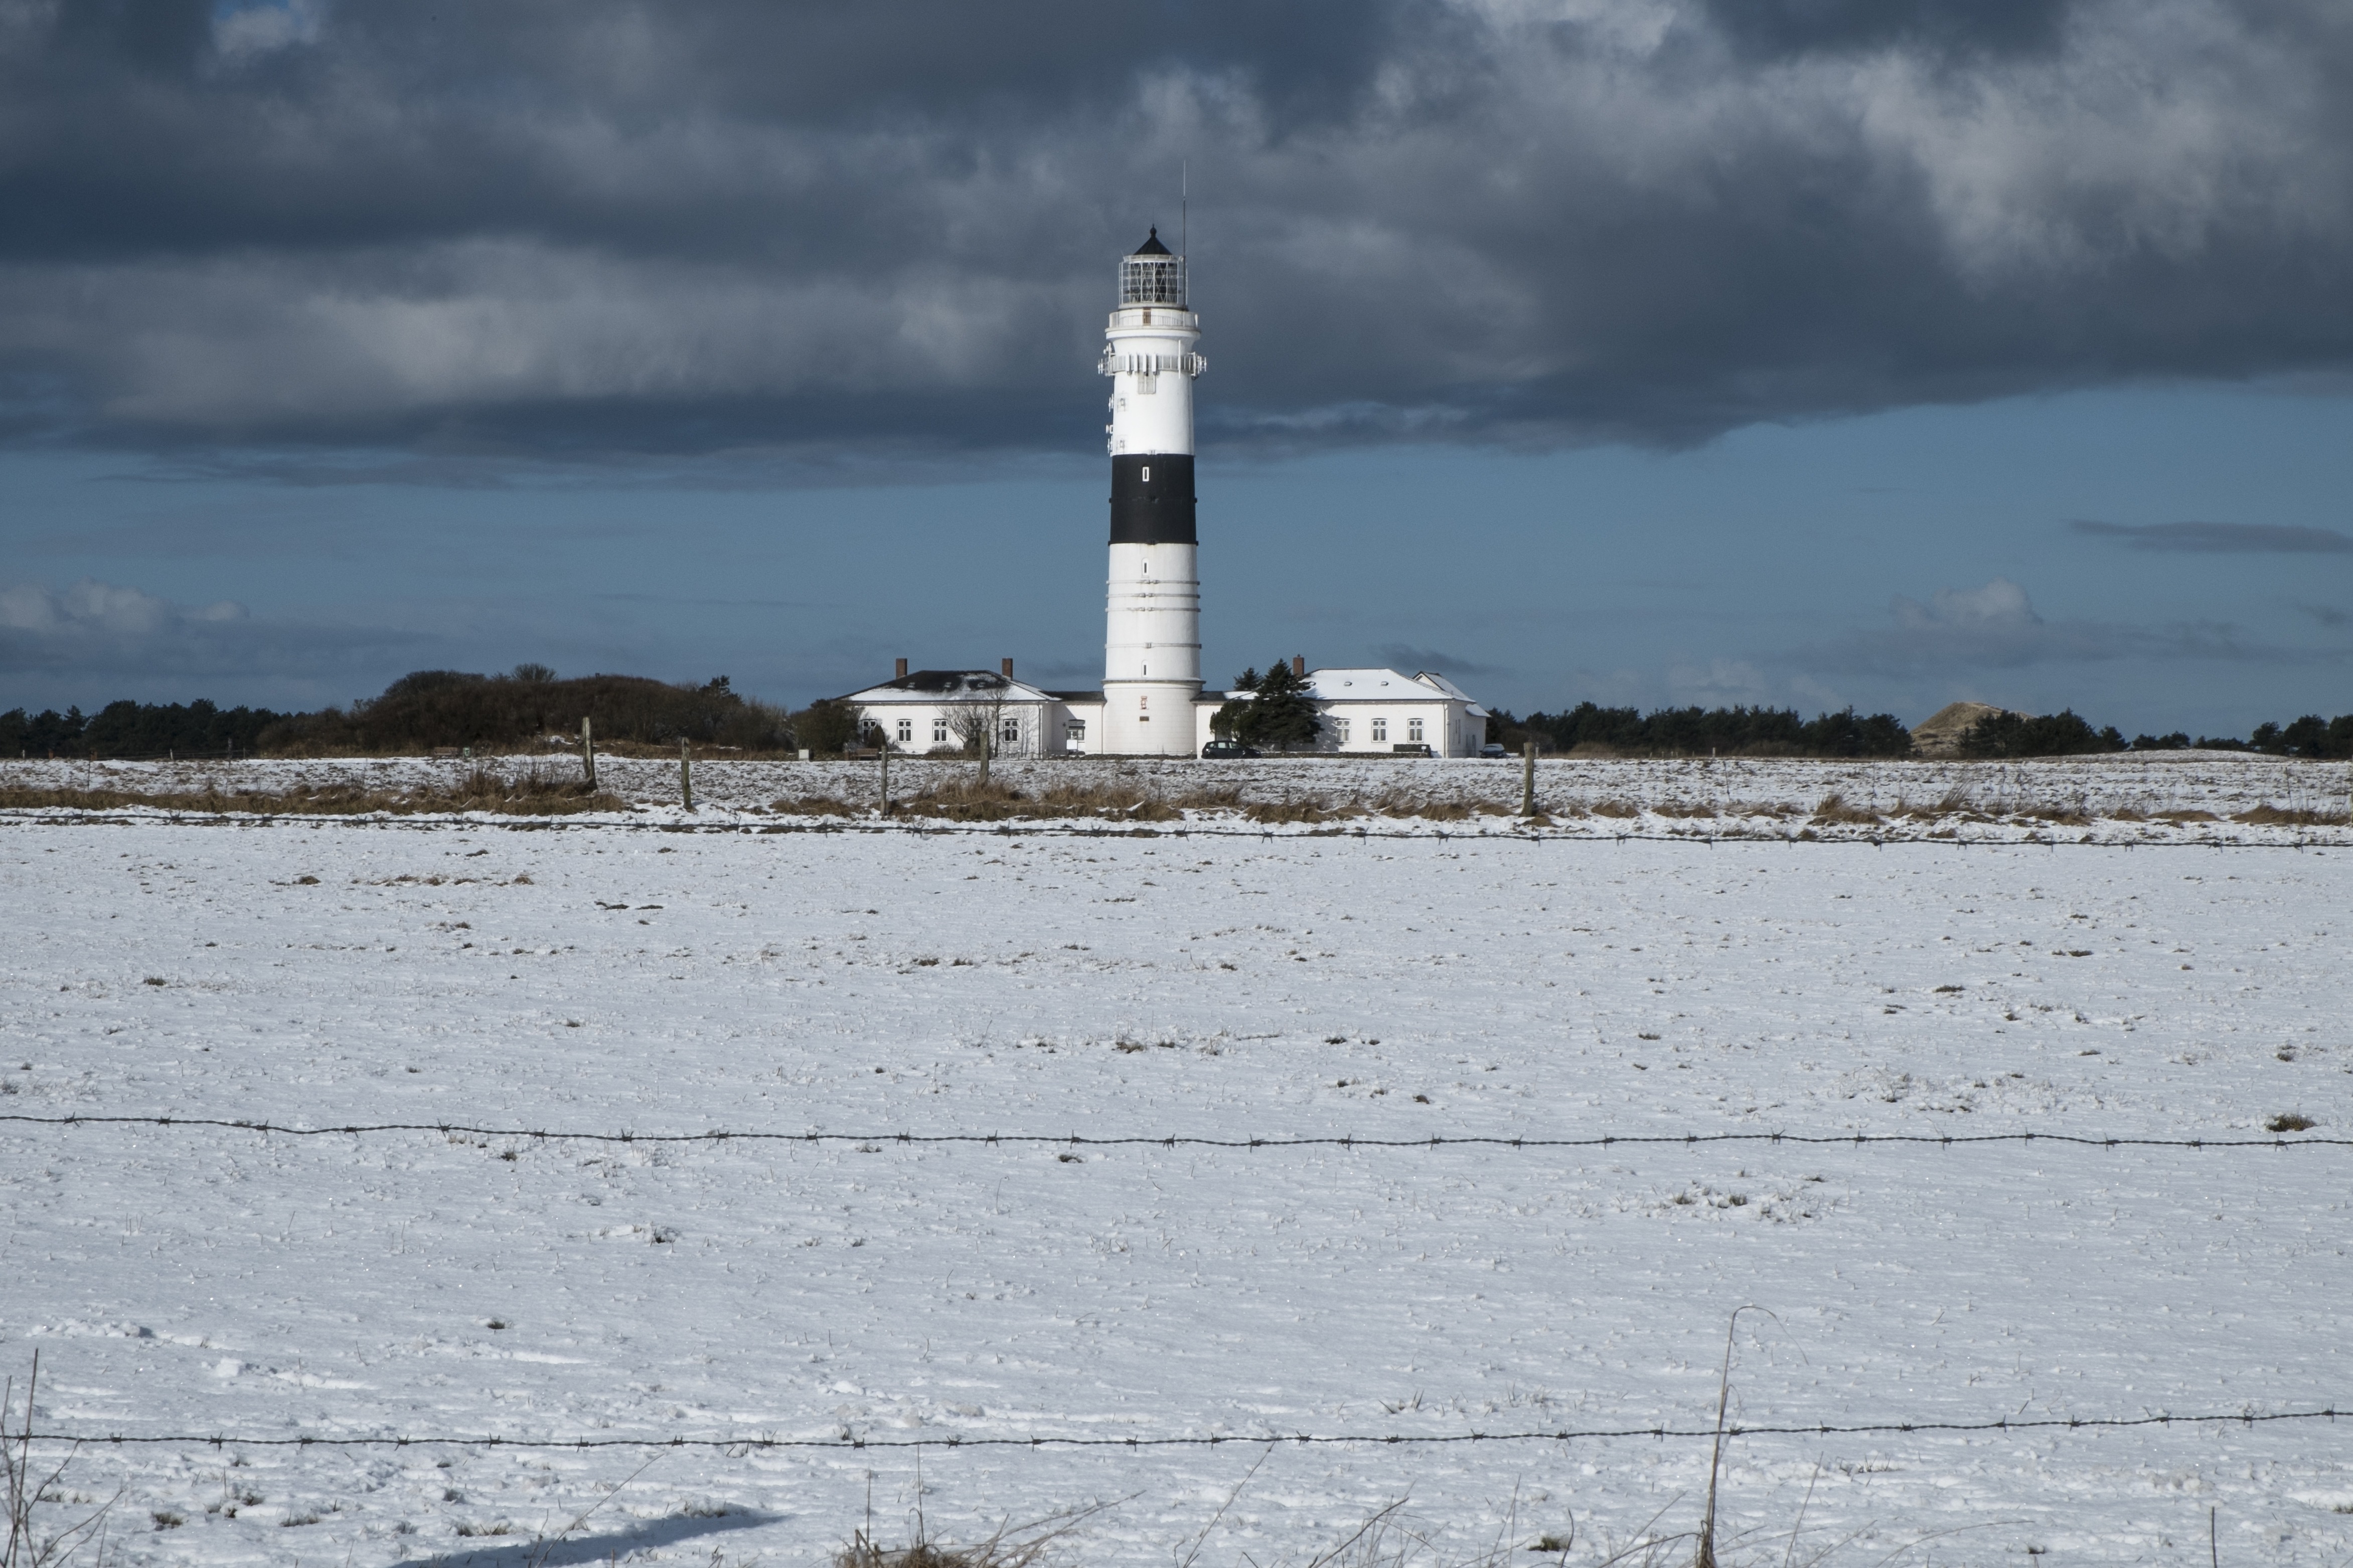
sea, coast, snow, winter, lighthouse, sun, ice, tower, weather, arctic, clouds, sylt, kampen